Cook Islands

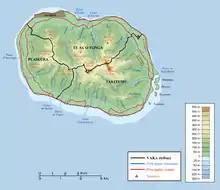
Vaka councils of Rarotonga, 1997–2008

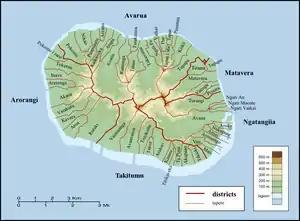
The five districts of Rarotonga, subdivided into 54 traditional tapere

Three vaka councils headed by mayors were established on Rarotonga by the Rarotonga Local Government Act 1997, then abolished in February 2008, despite much controversy.